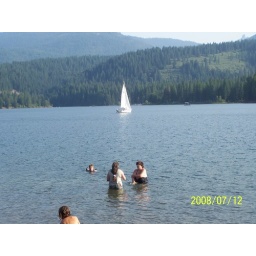
a lake way up in the mountains of california. Swimming with freinds